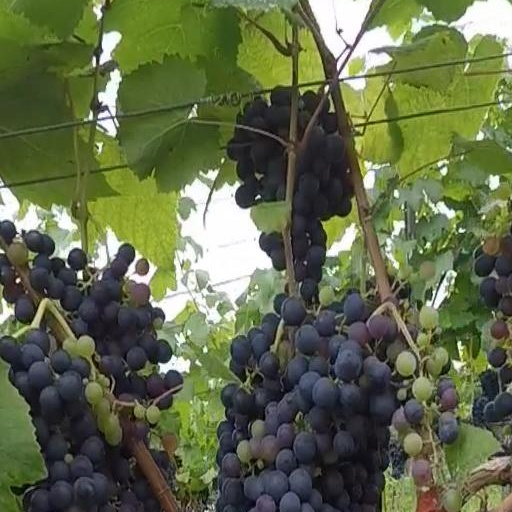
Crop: grape